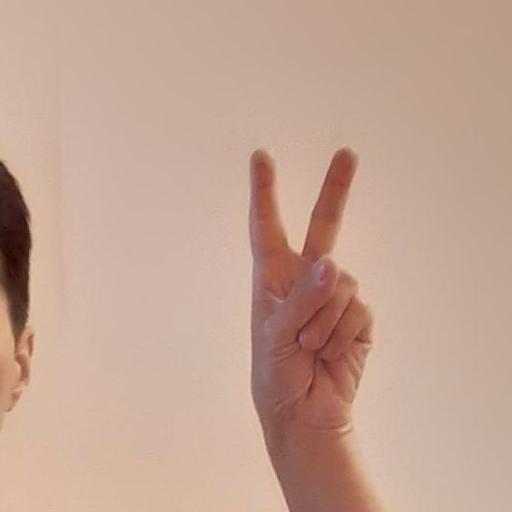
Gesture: peace